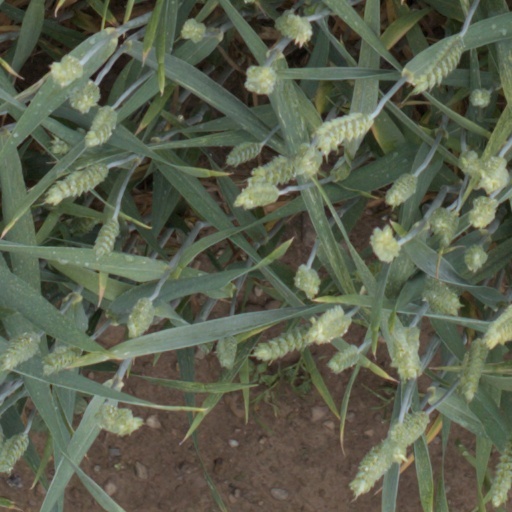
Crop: wheat